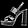
Label: Sandal